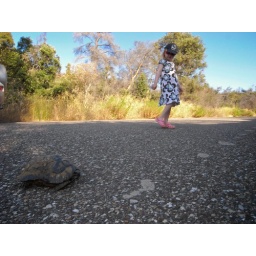
Saw a turtle in the road on the way from Smerna.